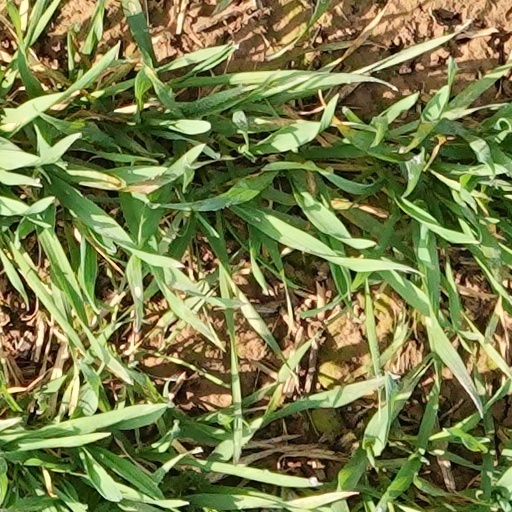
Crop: wheat